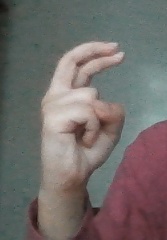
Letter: zay